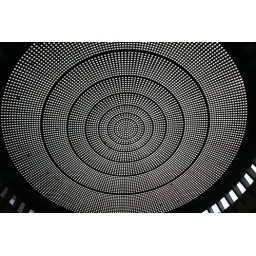
The glass roof at the Galerie Ravenstein in Brussels